Just Another Day (Jon Secada song)

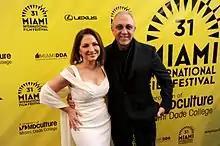
Emilio Estefan and Gloria Estefan ("pictured together in 2014") assisted Jon Secada on "Just Another Day" and its Spanish counterpart, "Otro Día Más Sin Verte".

Jon Secada discovered his passion for music while auditioning for his school's musical adaption of Charles Dickens' "A Christmas Carol". He enjoyed the status it brought him because it began attracting friends. Secada attended the University of Miami, where he earned a master's degree in Jazz Vocal Performance. He worked as a backing singer for several artists, and composed songs for Japanese instrumentalists Takanaka and Seiko, Venezuelan singer Jose Luis "El Puma" Rodriguez, Mexican vocalist Luis Miguel, and Spanish singer Julio Iglesias. In 1987, Secada's former classmates Jorge Casas and Ray Ostwald gave music producer Emilio Estefan one of Secada's demo tapes. The tape evoked a range of emotions in Emilio and he believed Secada had a chance at success. In 1988, Secada released a Spanish-language album that highlighted his baritone voice and emotive delivery but was ignored. In 1989, he became a backup vocalist for Gloria Estefan and wrote "Say" for her album "Cuts Both Ways" (1989), and later composing six songs her album "Into the Light" (1991). Secada's compositions "Coming Out of the Dark" (1991) and "Can't Forget You" (1991) were released as singles and peaked at number one on the US "Billboard" Hot 100 chart. Secada provided backing vocals for Gloria during her world tour to promote "Into the Light".